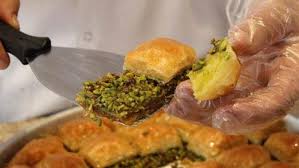
Yemek: baklava